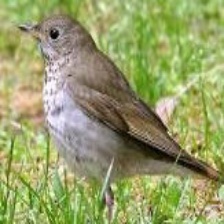
Species: VEERY
Scientific name: CATHARUS FUSCESCENS